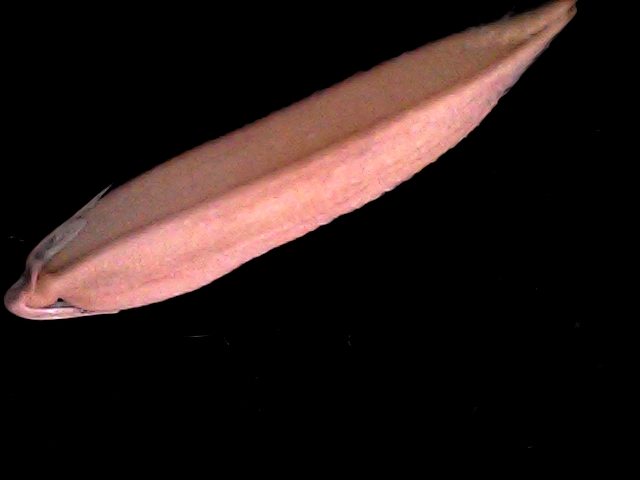
Rice variety: BD70